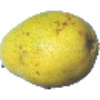
Label: pear_monster